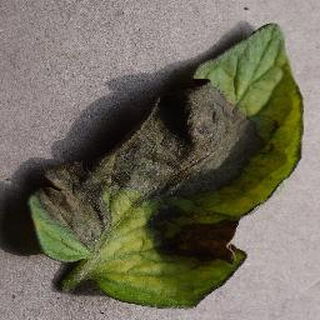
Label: tomato_late_blight